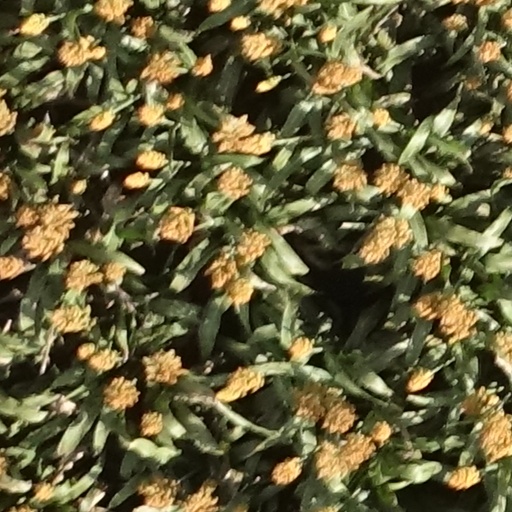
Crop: sorghum